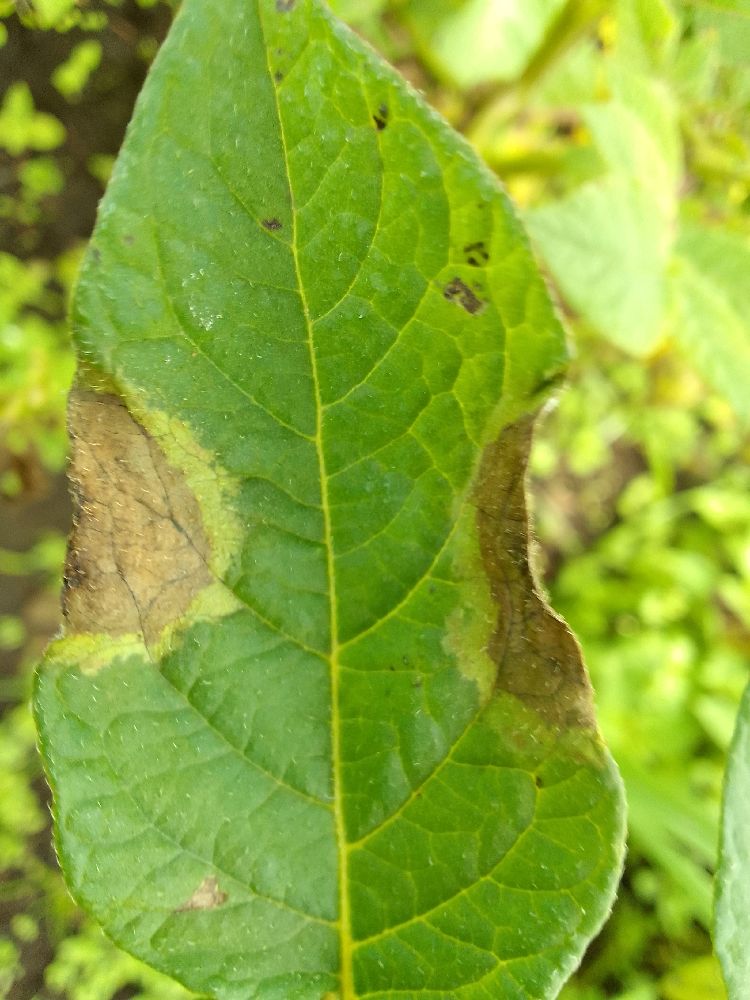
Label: Late blight